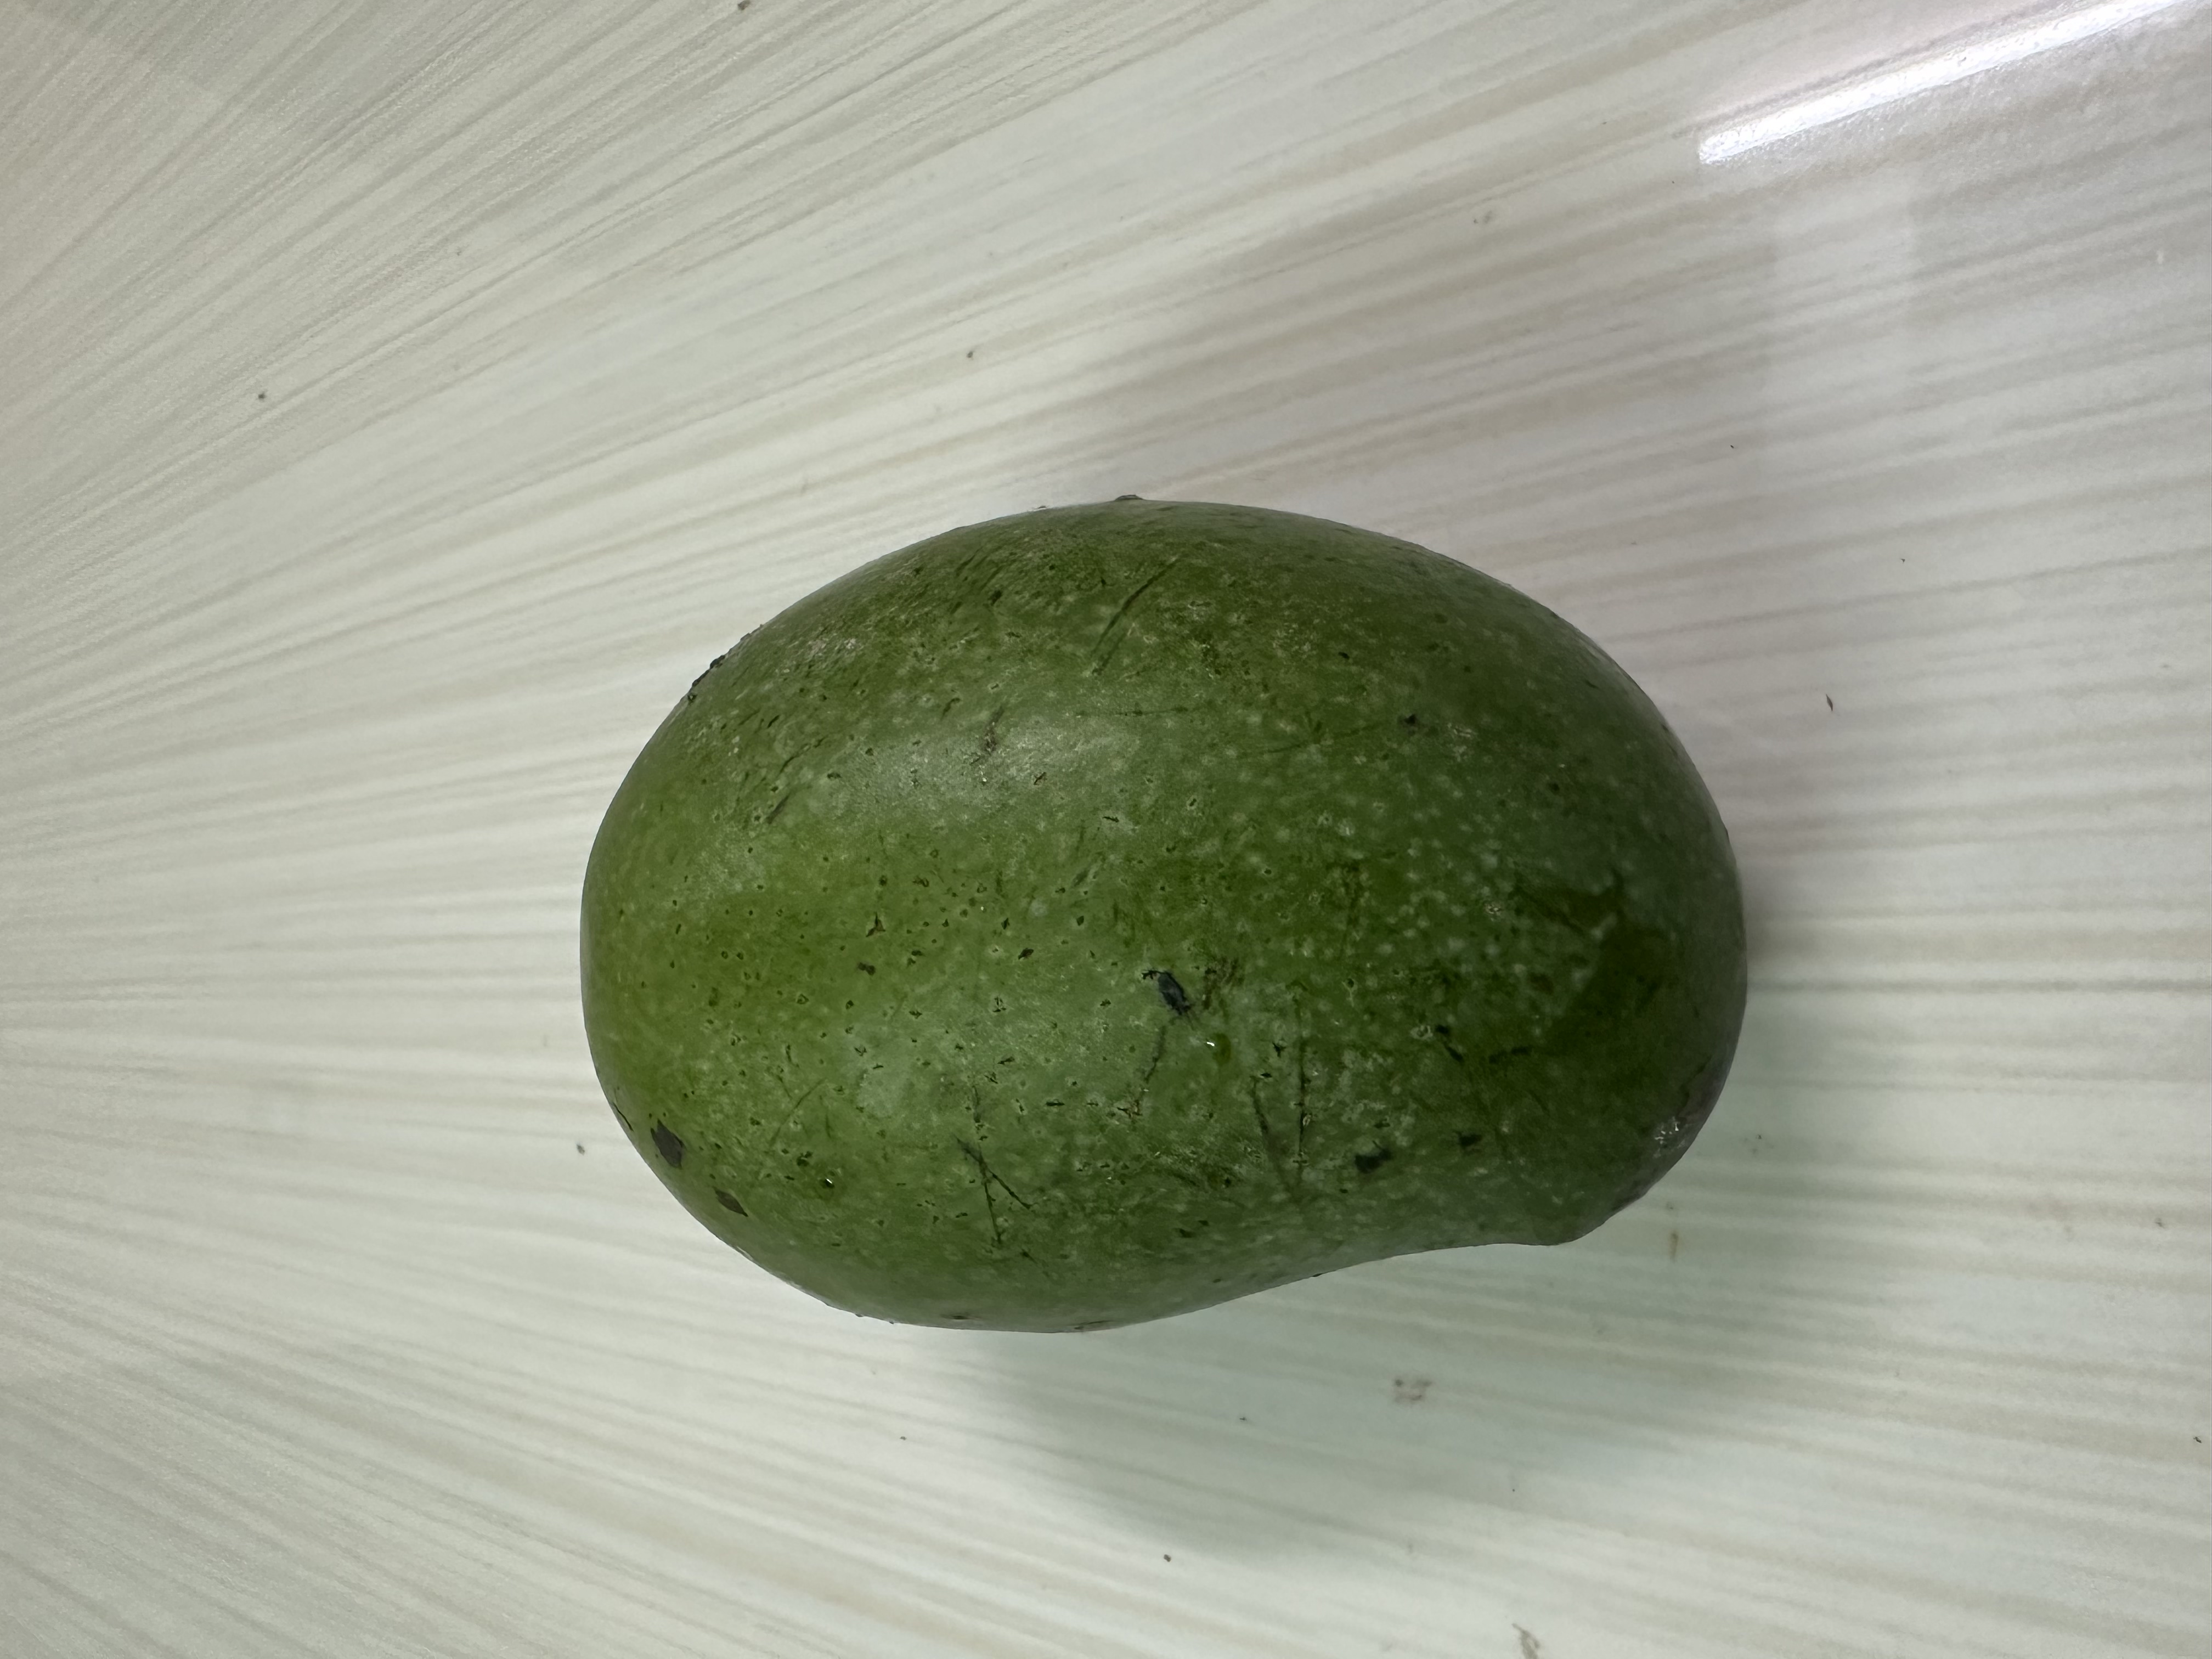
Mango variety: Amrapali